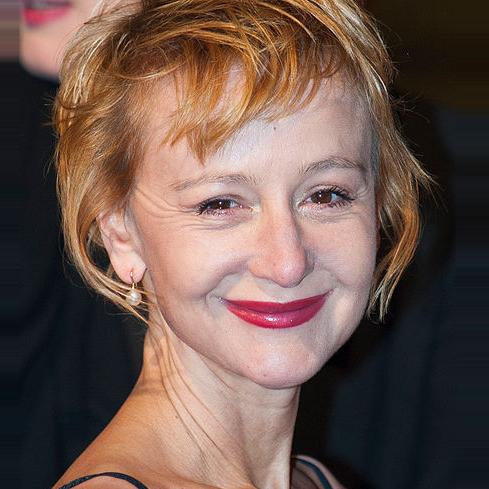
Age: 50